Wolin

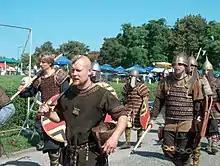
Opening parade at Viking and Slavic Festival in 2004

The officially protected traditional alcoholic beverage of Wolin is "Trójniak woliński leśny" (as designated by the Ministry of Agriculture and Rural Development of Poland). It is a type of local Polish mead of 12-14% alcohol by volume.